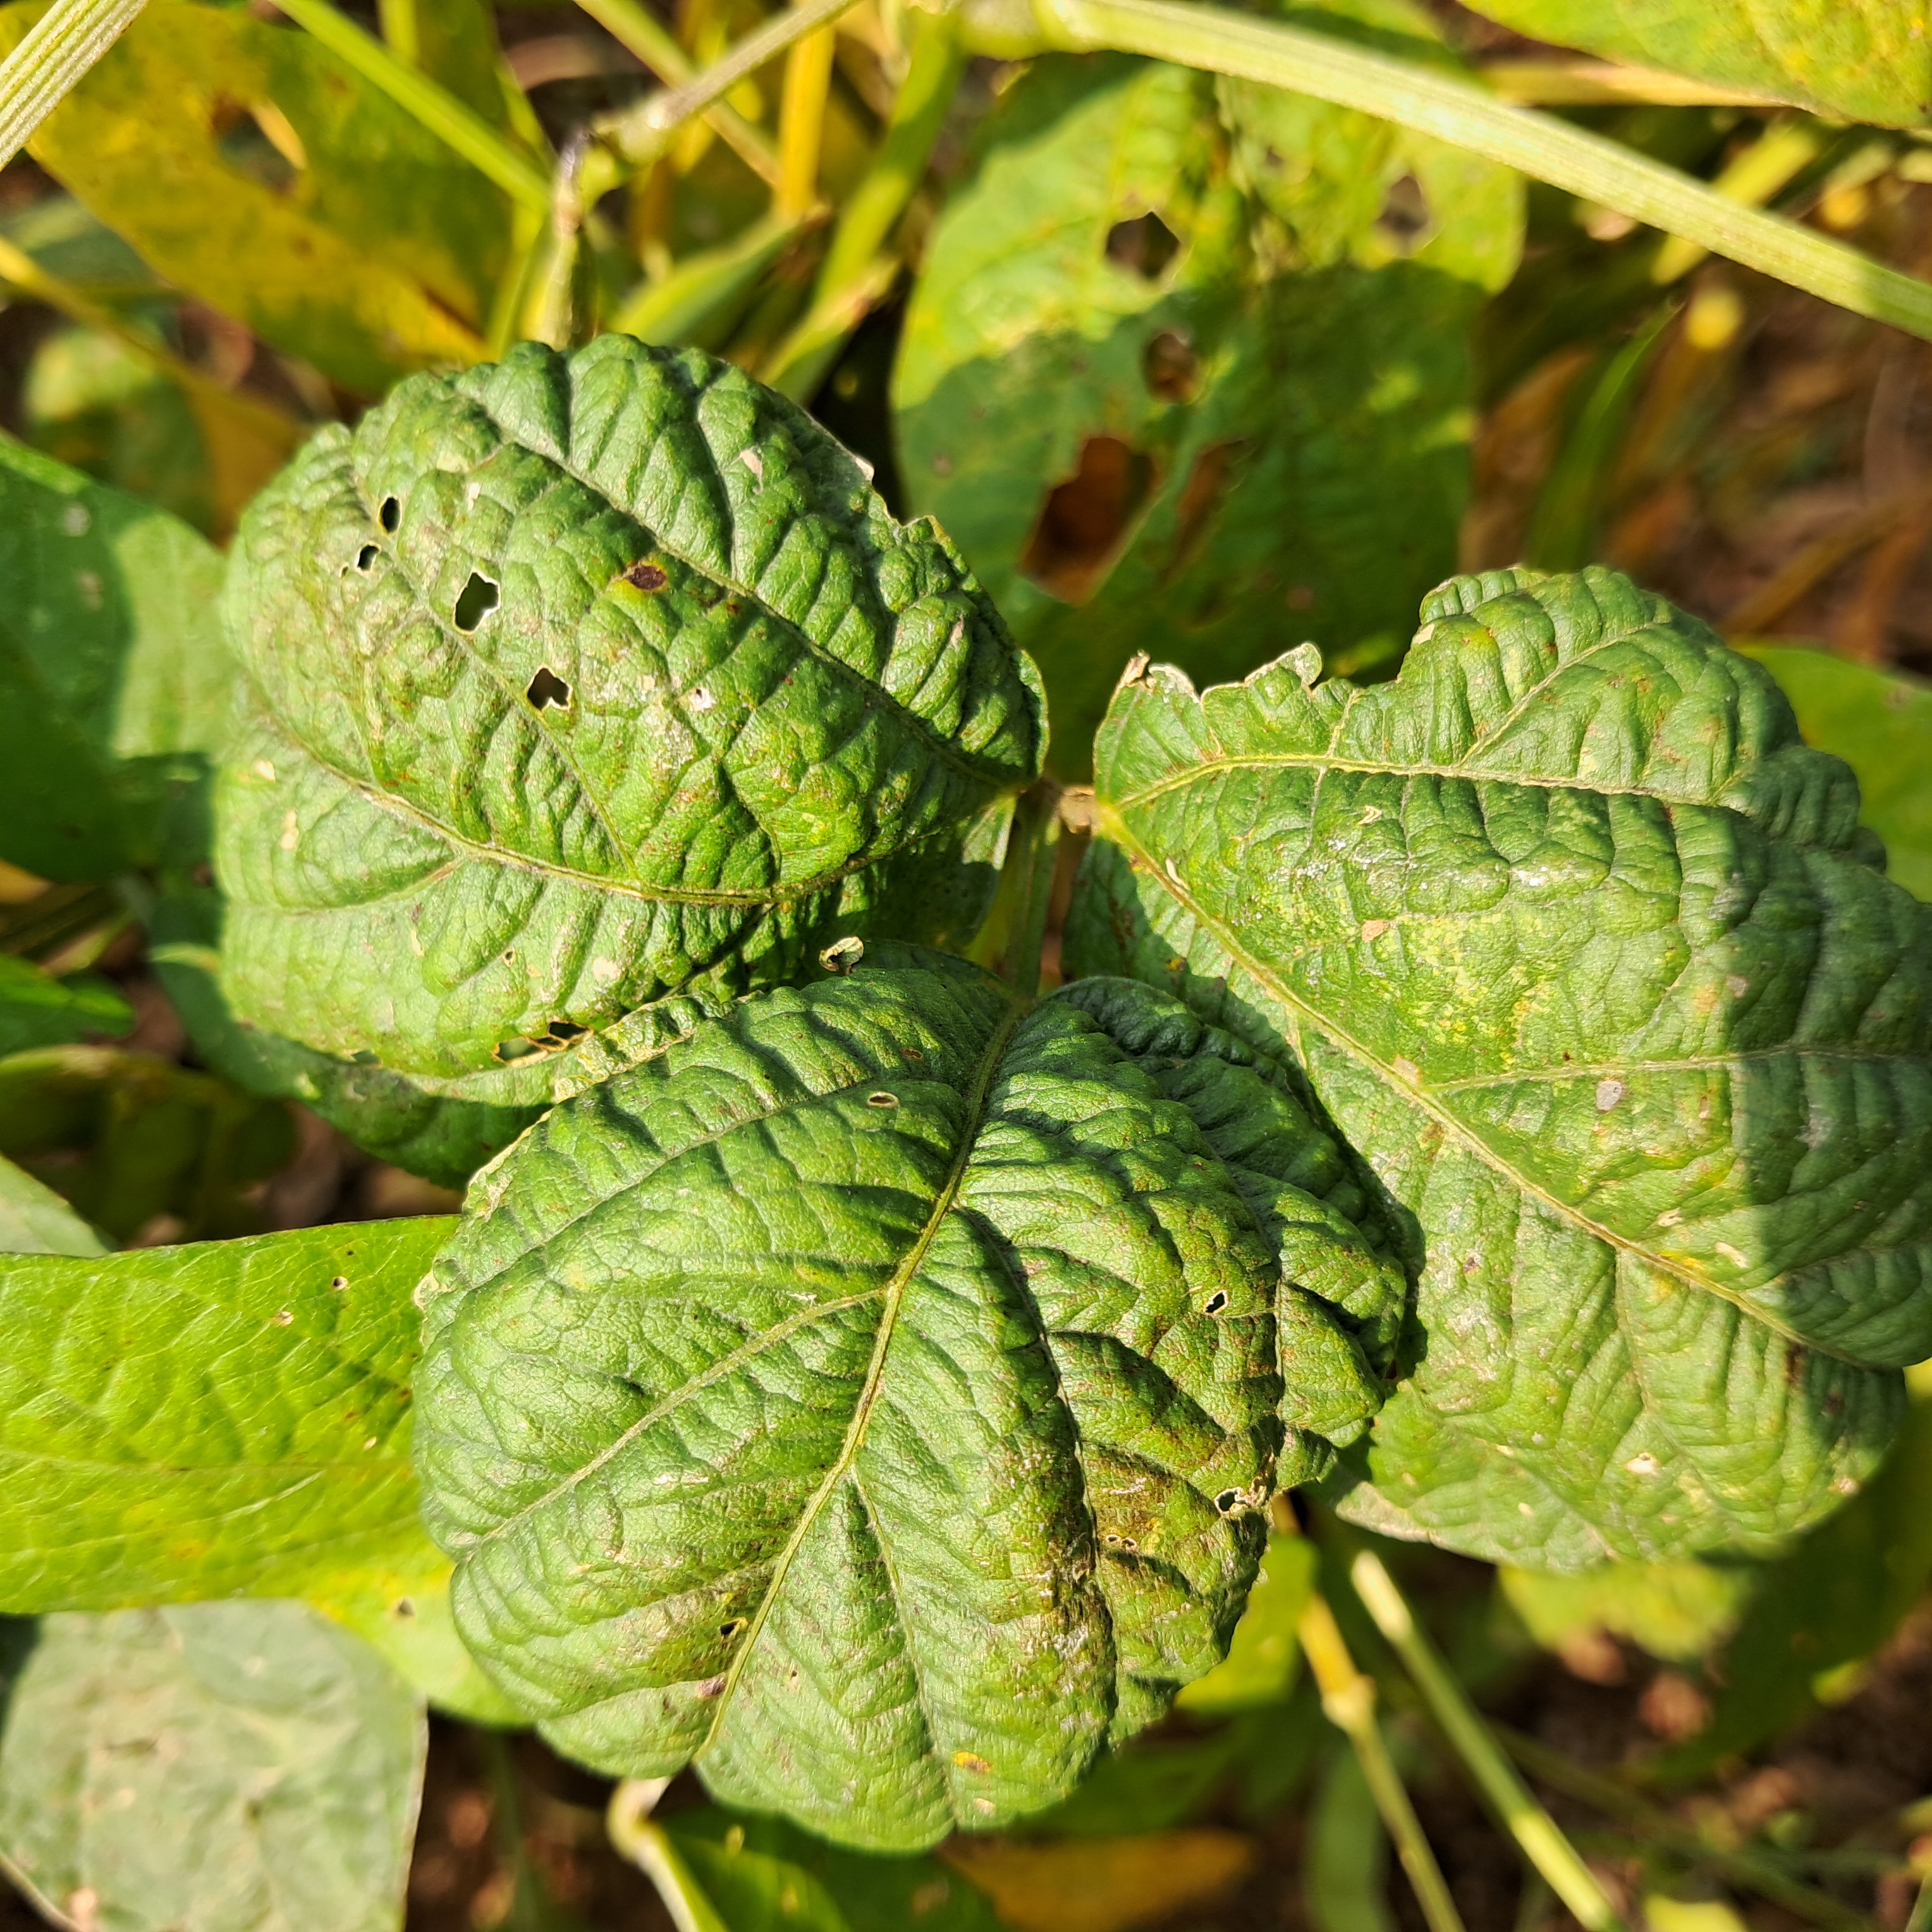
Label: Mosaic